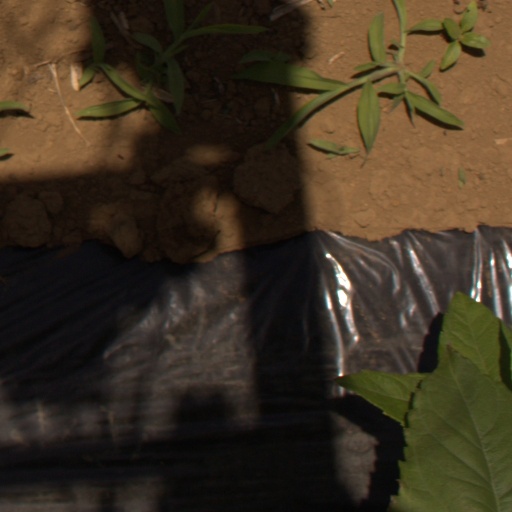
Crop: Jerusalem artichoke